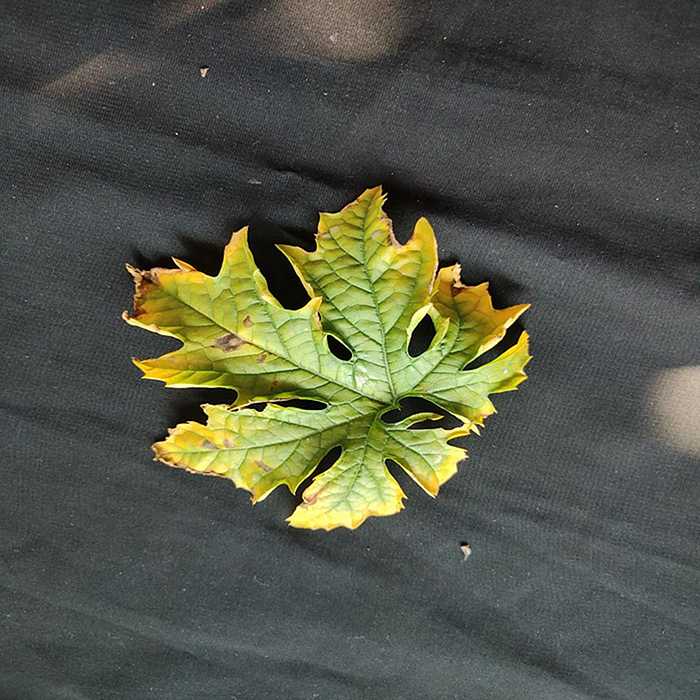
Plant: Bitter Gourd
Label: Fusarium wilt